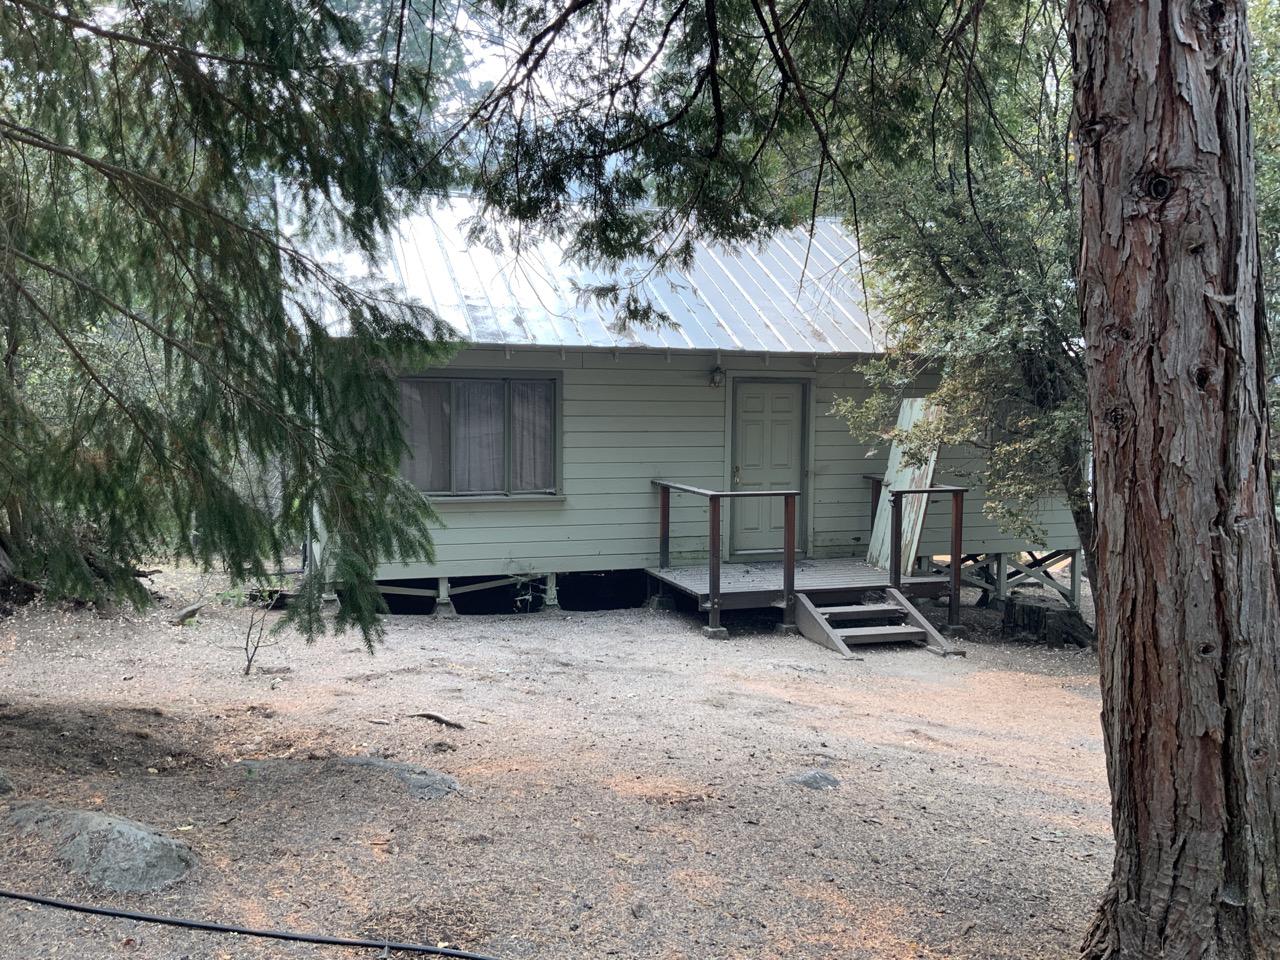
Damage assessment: no_damage